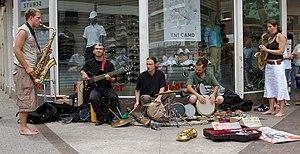
Äl Jawala [æl dʒa'væla], de l'arabe "le voyageur", "randonneurs", "gens du voyage", est un quintet originaire de Fribourg.